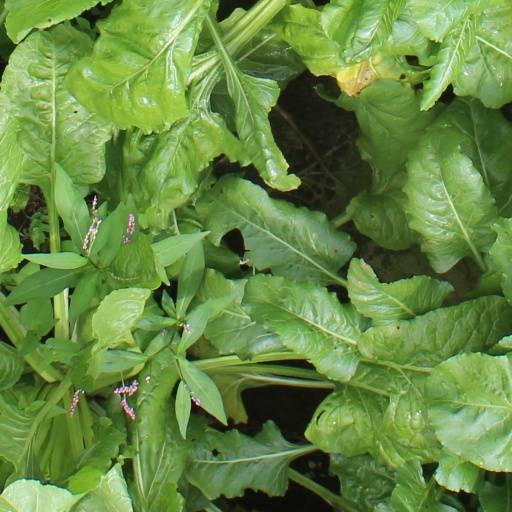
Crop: sugar beet